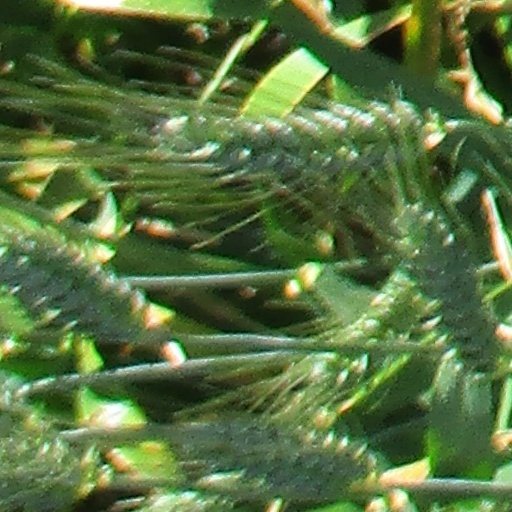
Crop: wheat